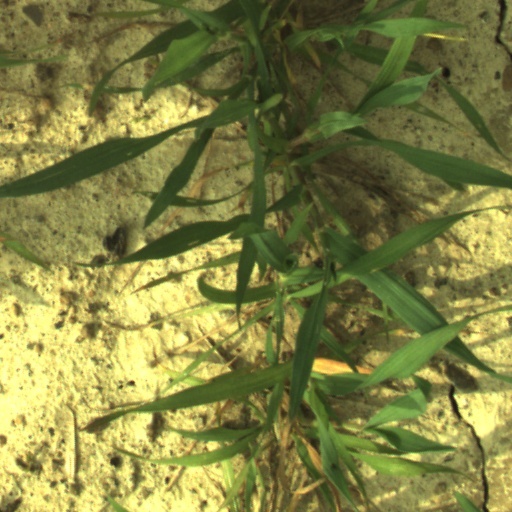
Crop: wheat